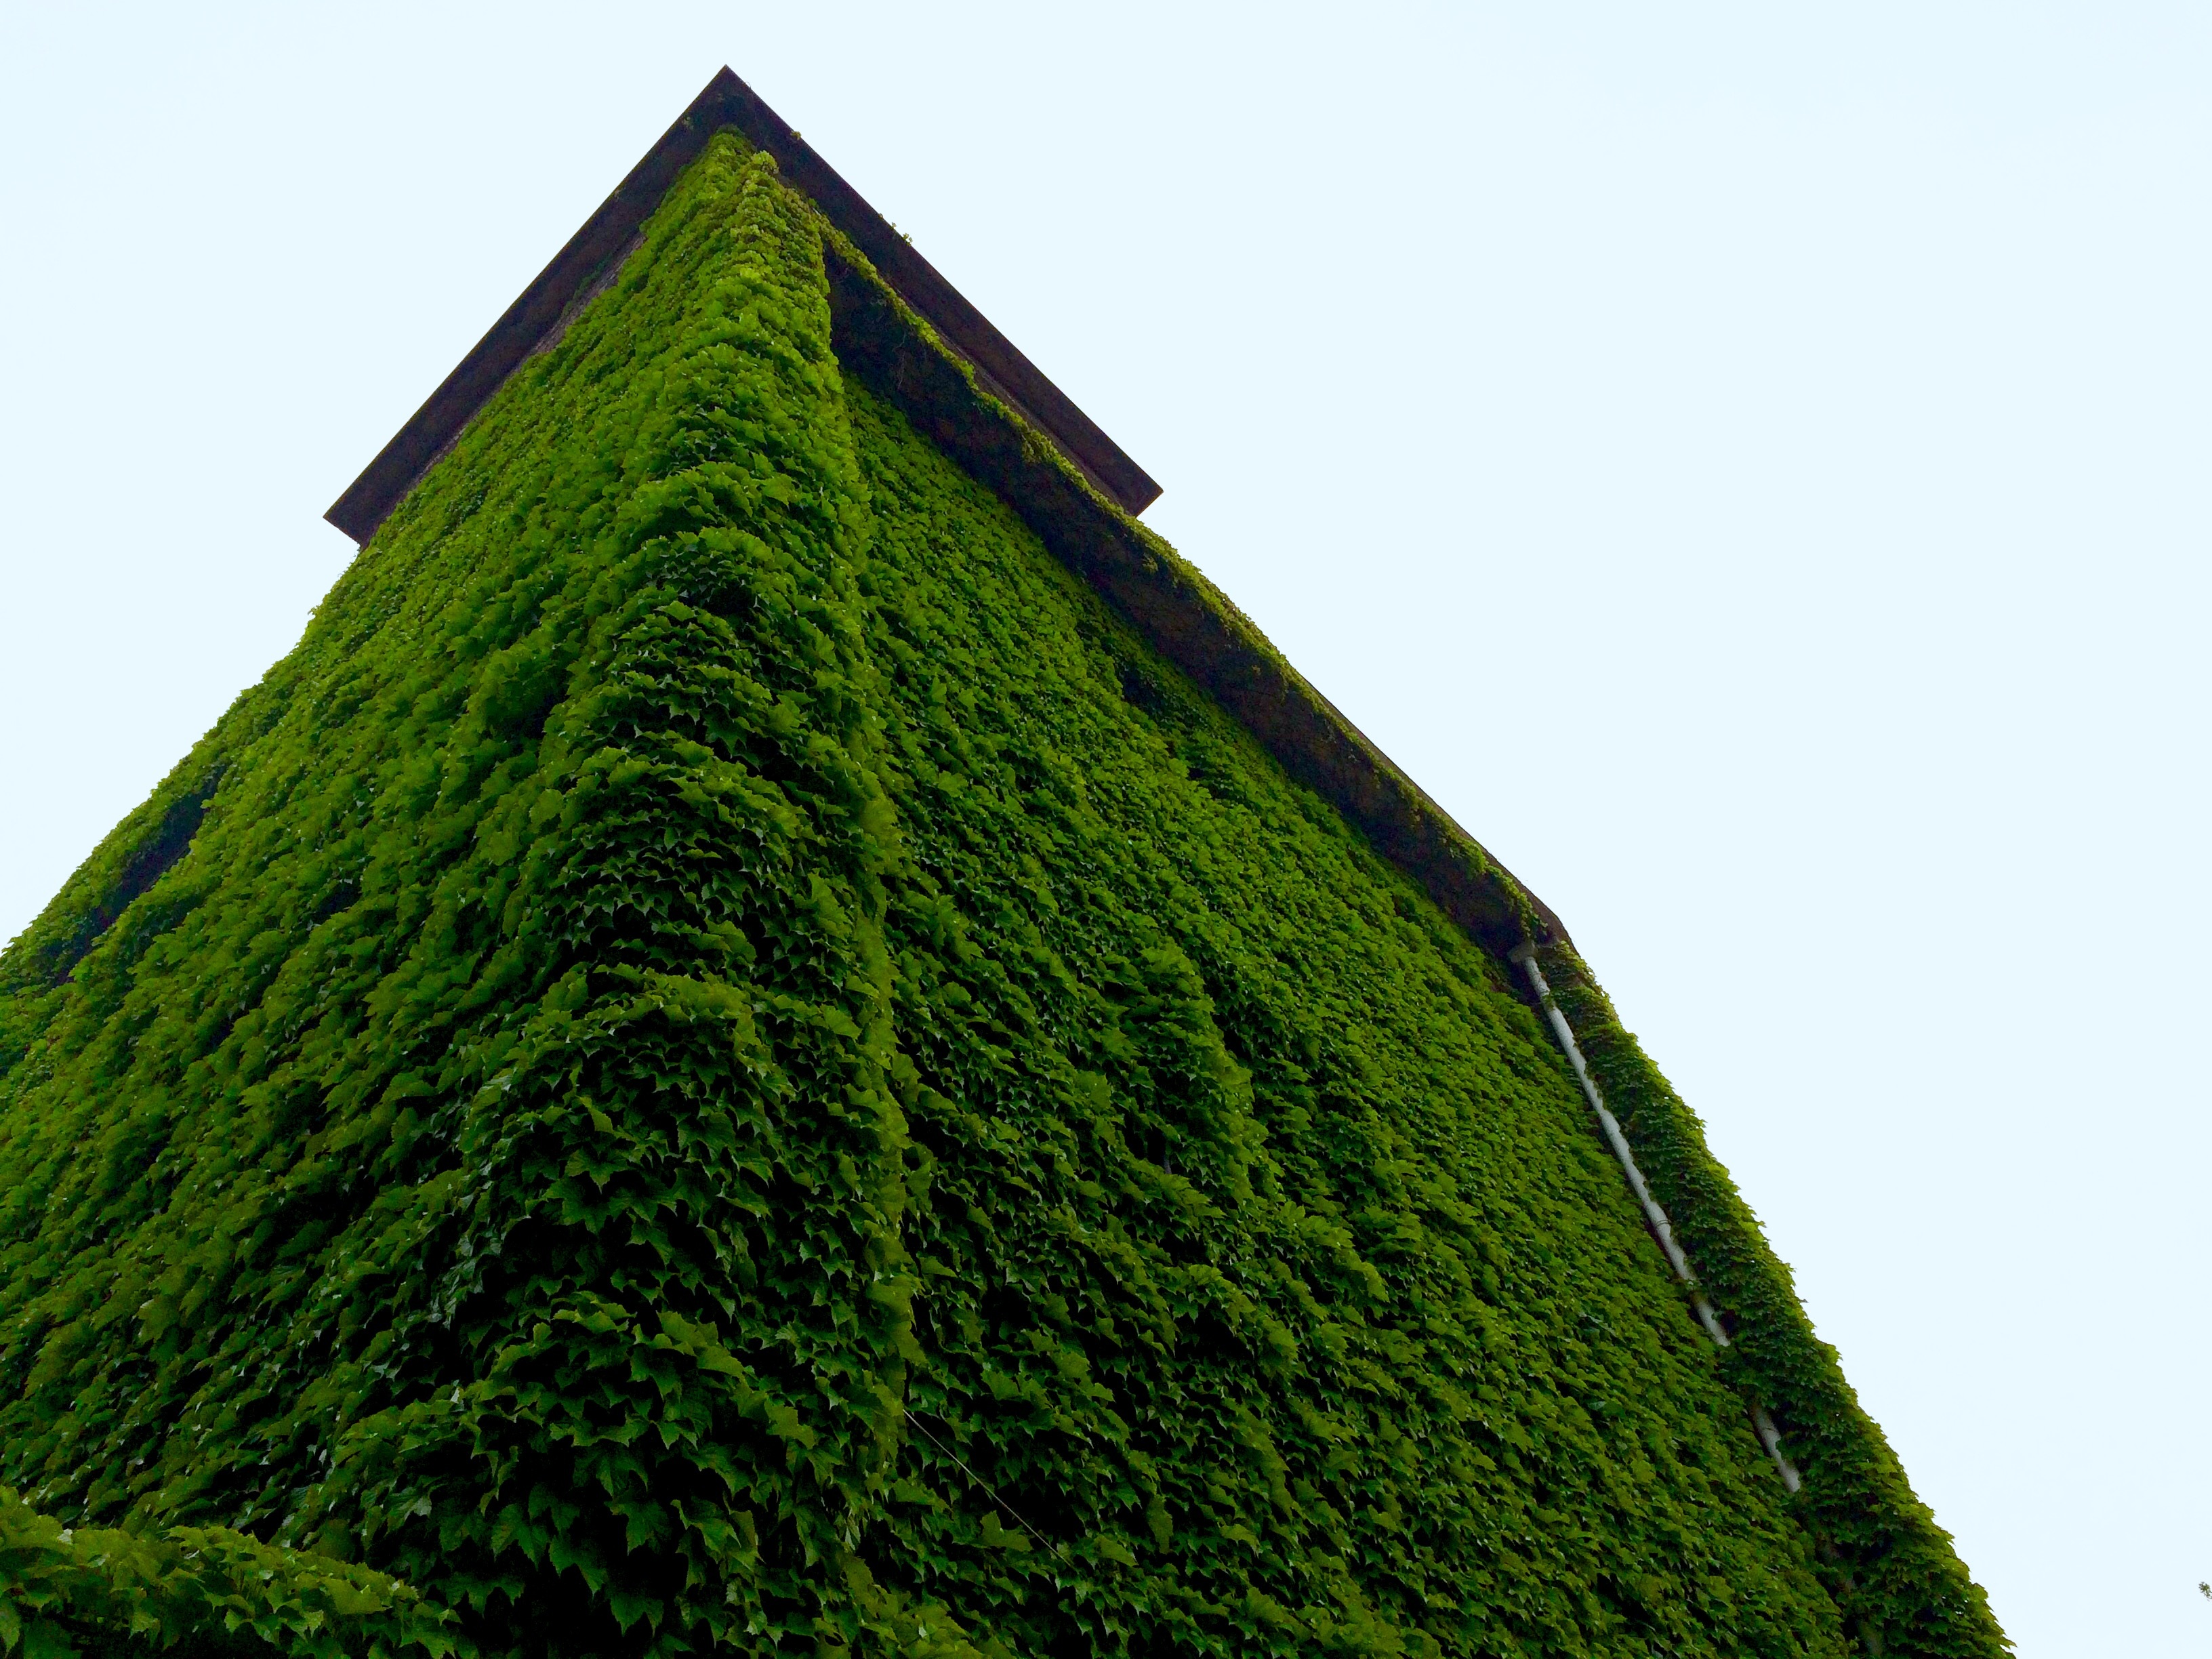
tree, grass, plant, sky, vine, house, leaf, flower, green, shrub, woody plant, land plant